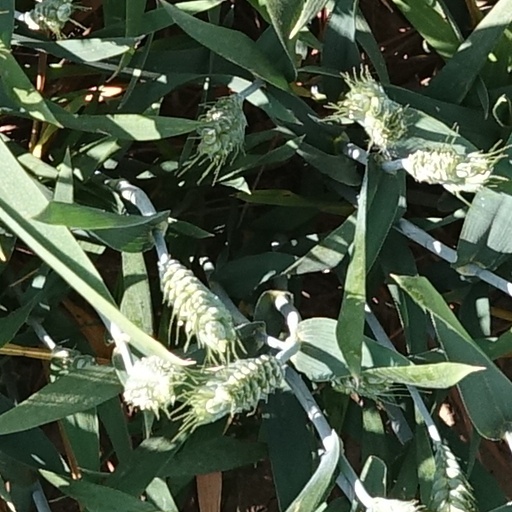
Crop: wheat